Tempoyak

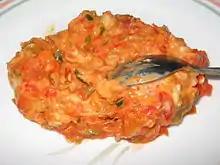
Belacan tempoyak

Tempoyak (Jawi: ), asam durian or pekasam is a Malay condiment made from fermented durian. It is usually consumed by the ethnic Malays in Maritime Southeast Asia, notably in Indonesia and Malaysia. Tempoyak is made by crushing durian flesh and mixing it with some salt and kept in room temperature from three to seven days for fermentation. Tempoyaks are usually made during the durian season, when the abundance of durian and excess production are made into fermented tempoyak.